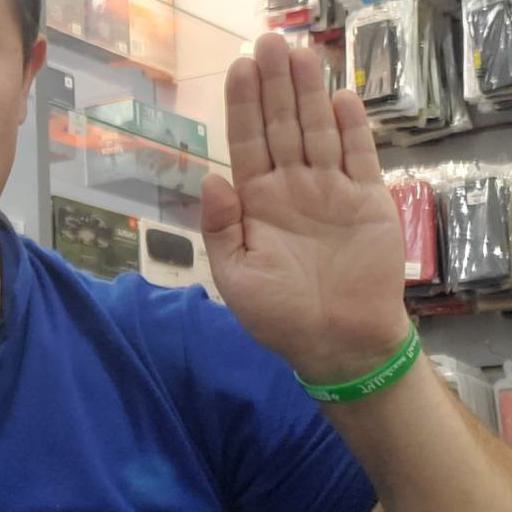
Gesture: stop